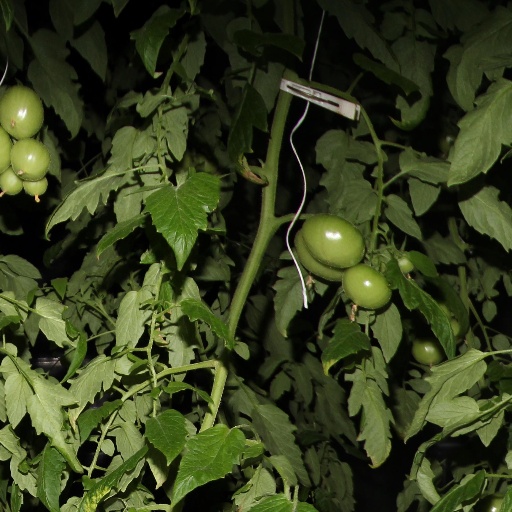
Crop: tomato